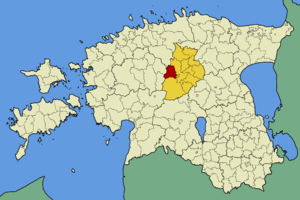
La commune de Väätsa est une municipalité rurale d'Estonie située dans le Comté de Järva. Elle s'étend sur une superficie de 195 km² et a 1 296 habitants.